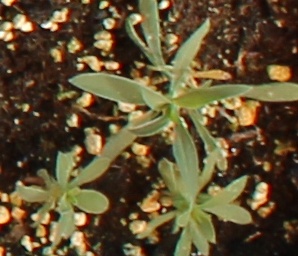
Label: Kochia